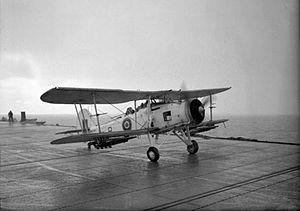
Le HMS Avenger (D14) est un porte-avions d'escorte de la Royal Navy construit au début de la Seconde Guerre mondiale.